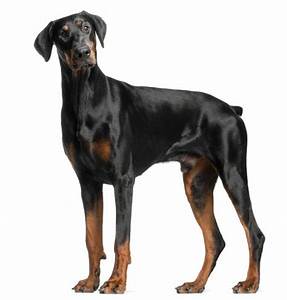
Label: dog